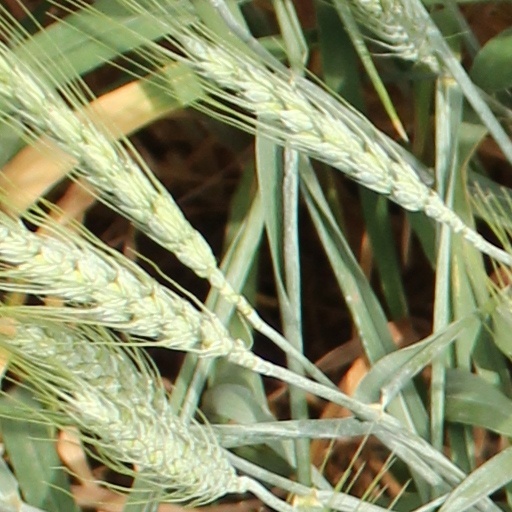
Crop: wheat